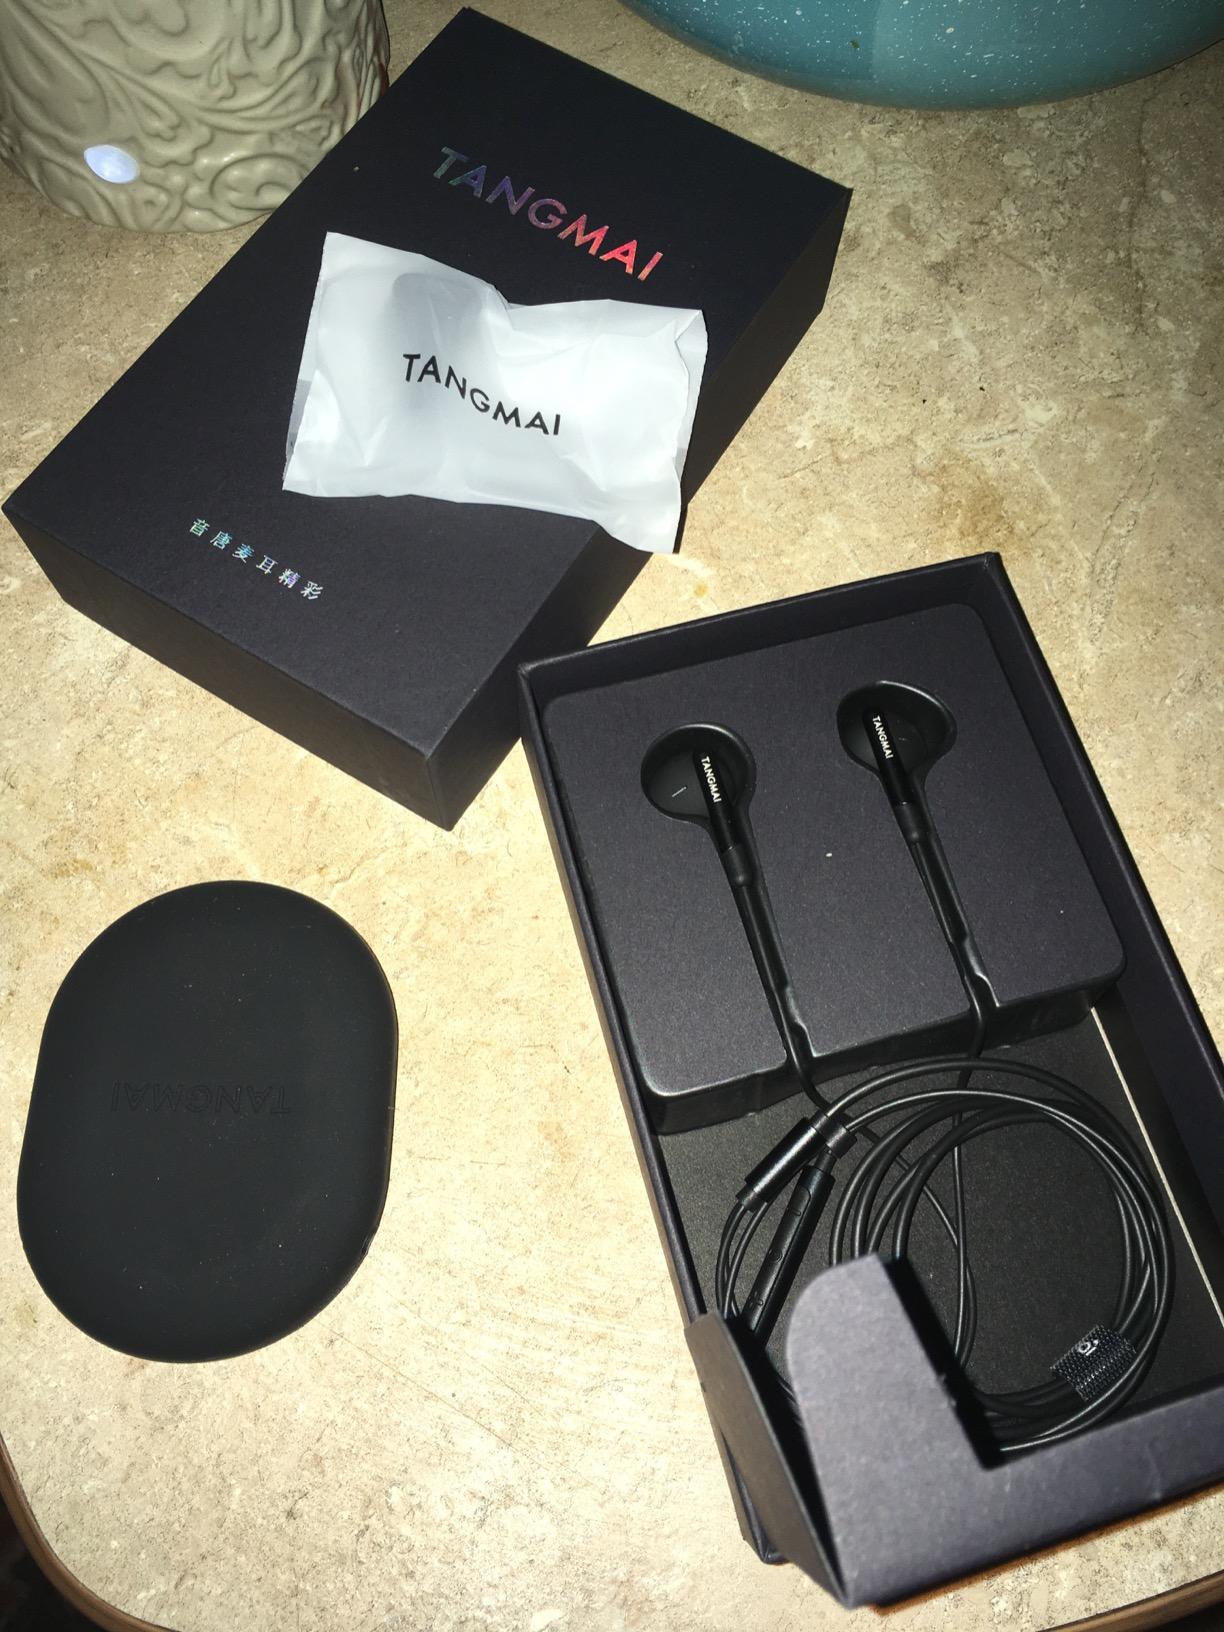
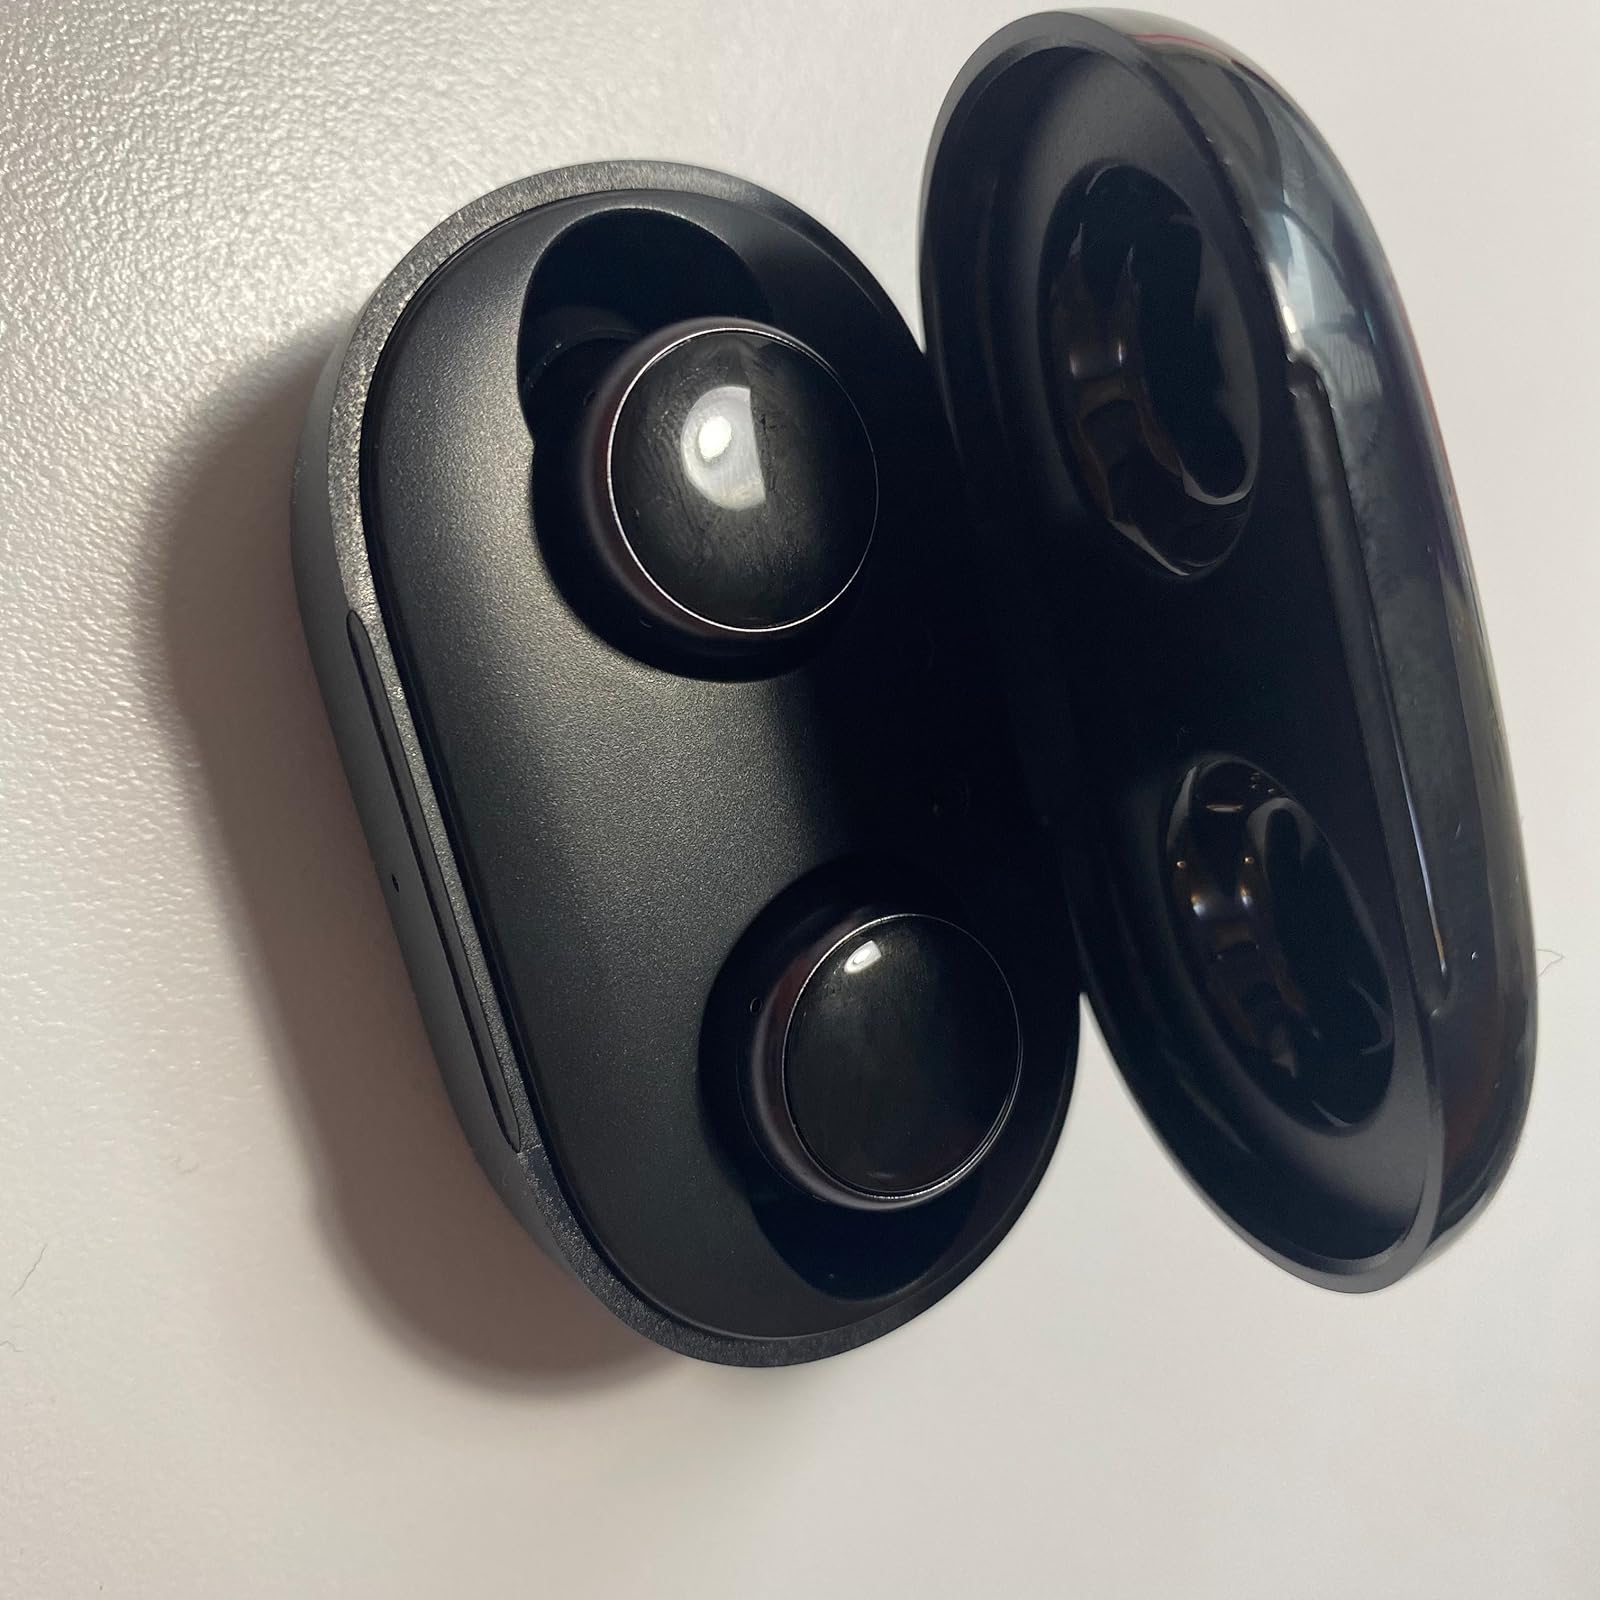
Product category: earbuds
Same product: no